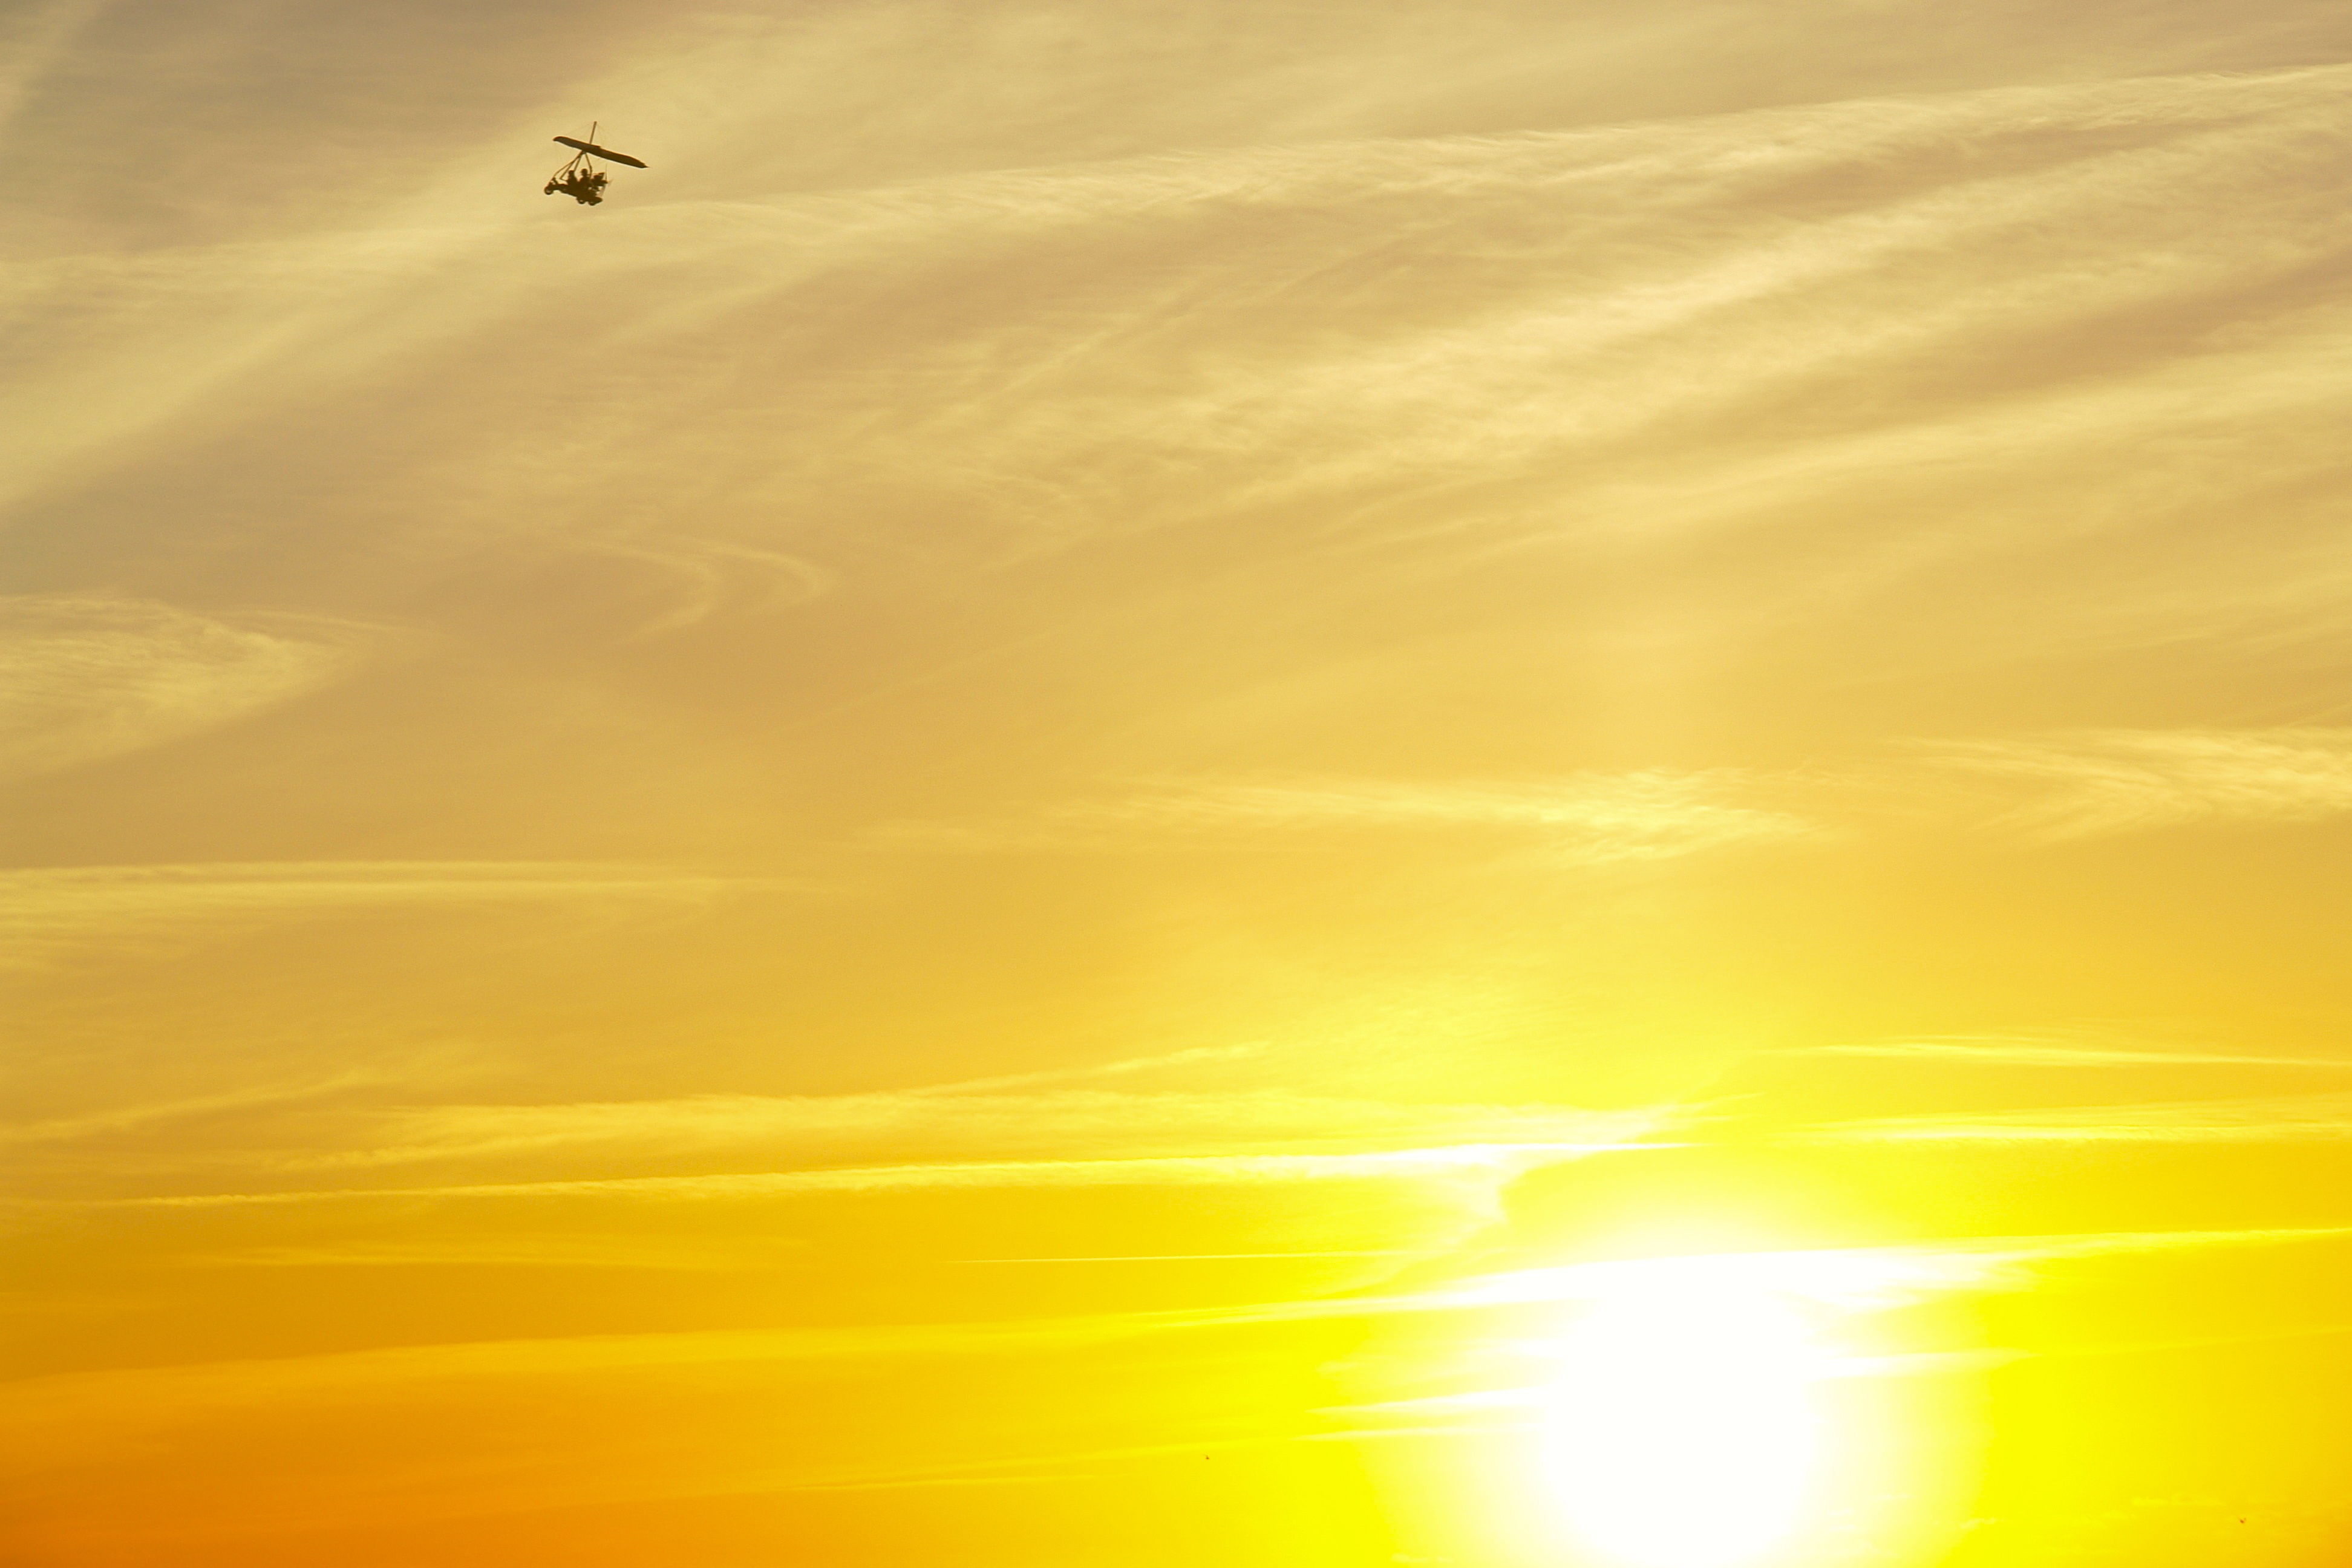
horizon, light, cloud, sky, sun, sunrise, sunset, field, sunlight, morning, wave, dawn, atmosphere, orange, line, flight, freedom, yellow, free, wide, beautiful, mood, flyer, afterglow, evening sky, setting sun, atmospheric phenomenon, atmosphere of earth, dragons glide